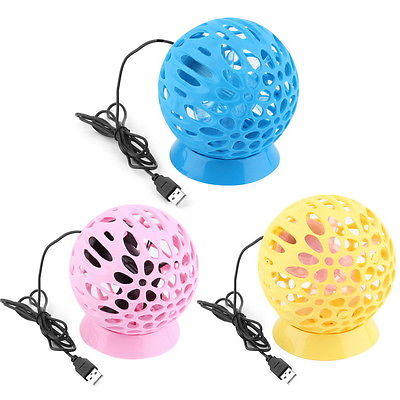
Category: fan